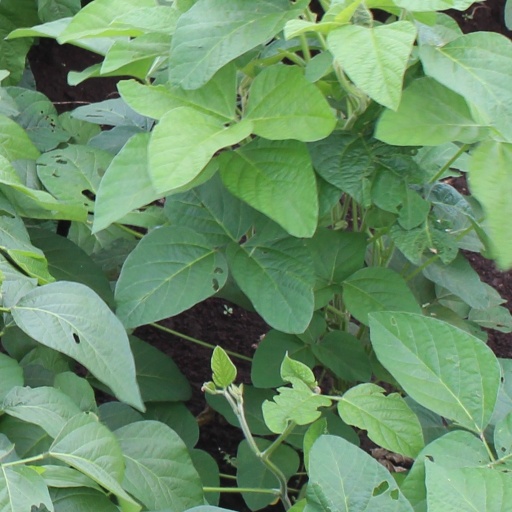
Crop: soybean